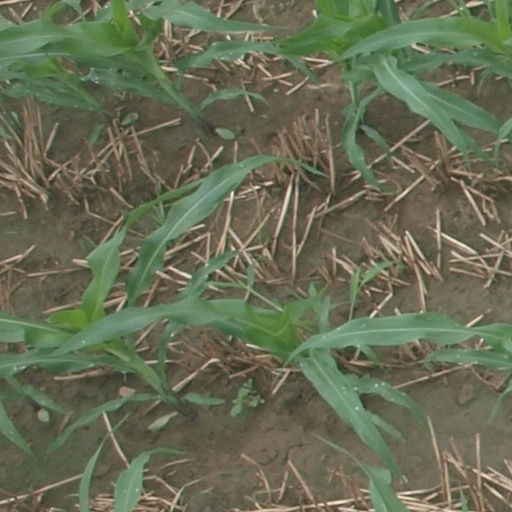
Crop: maize; corn